Tribehou

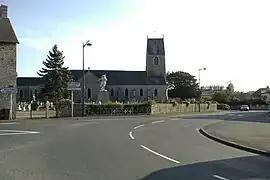
Tribehou and the church of Notre-Dame

Tribehou is a commune in the Manche department in Normandy in north-western France.